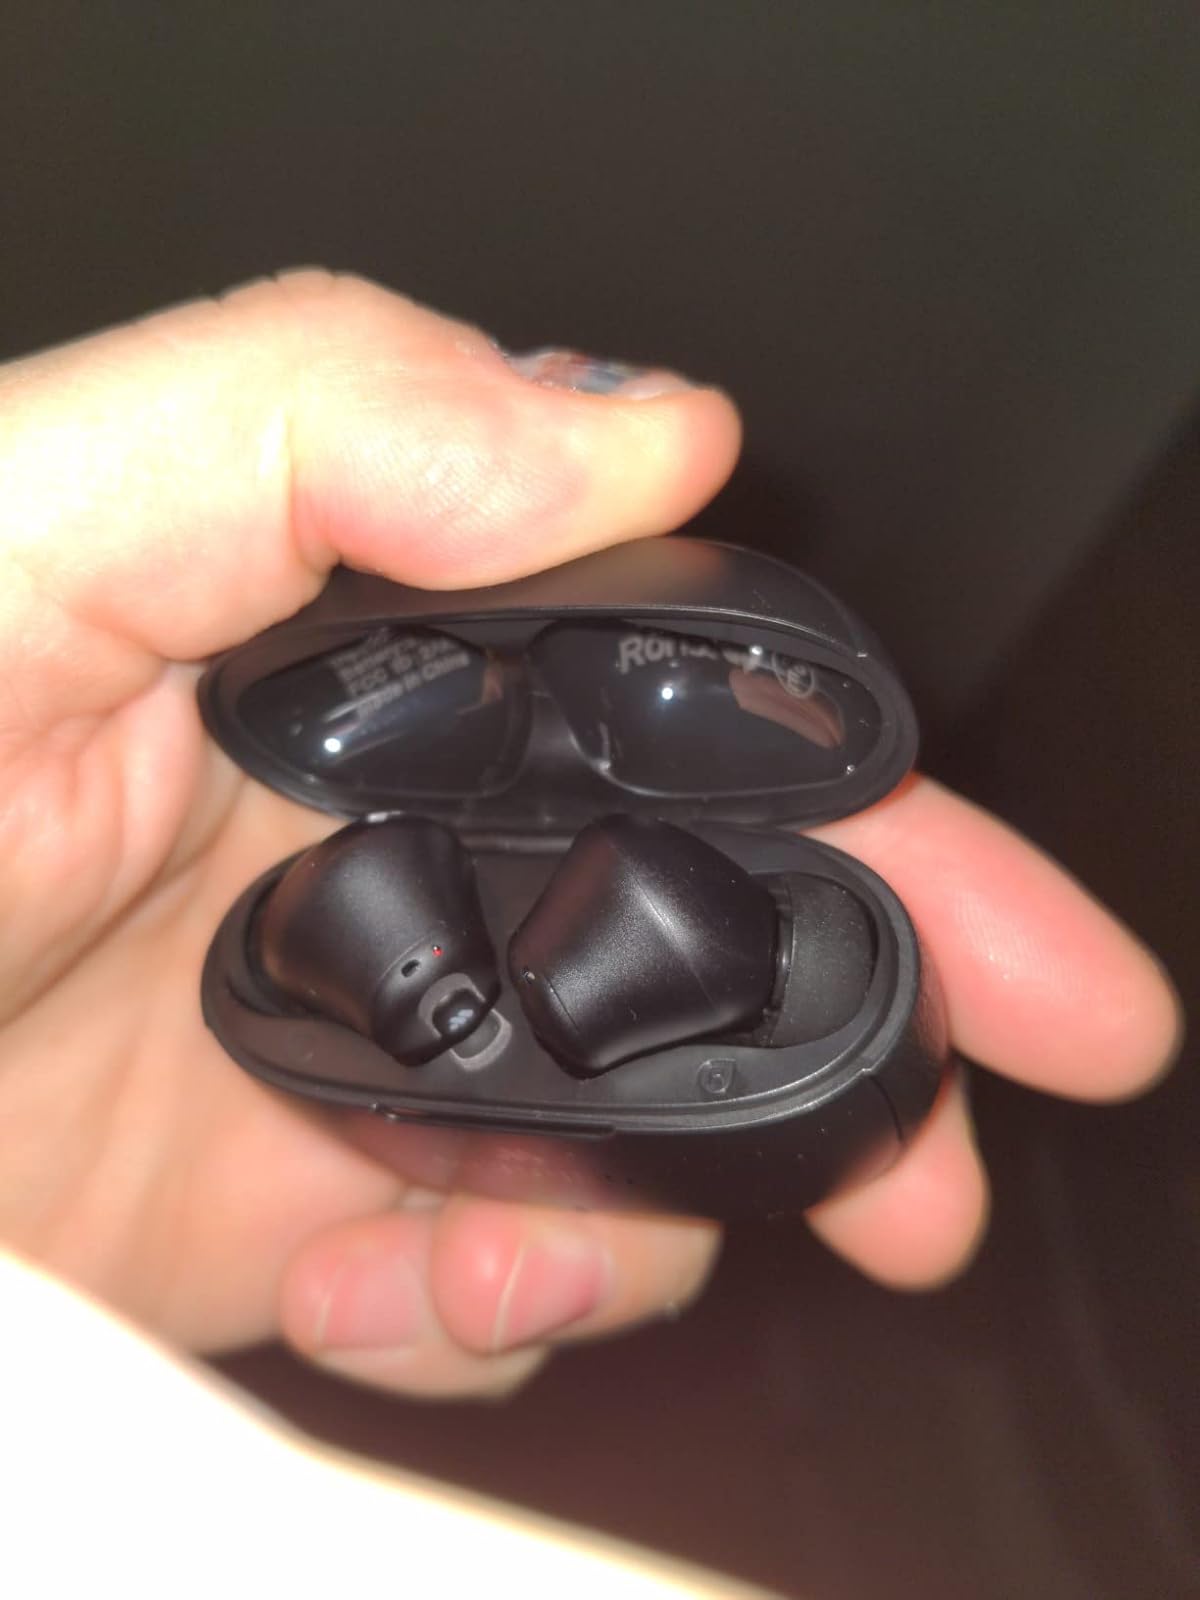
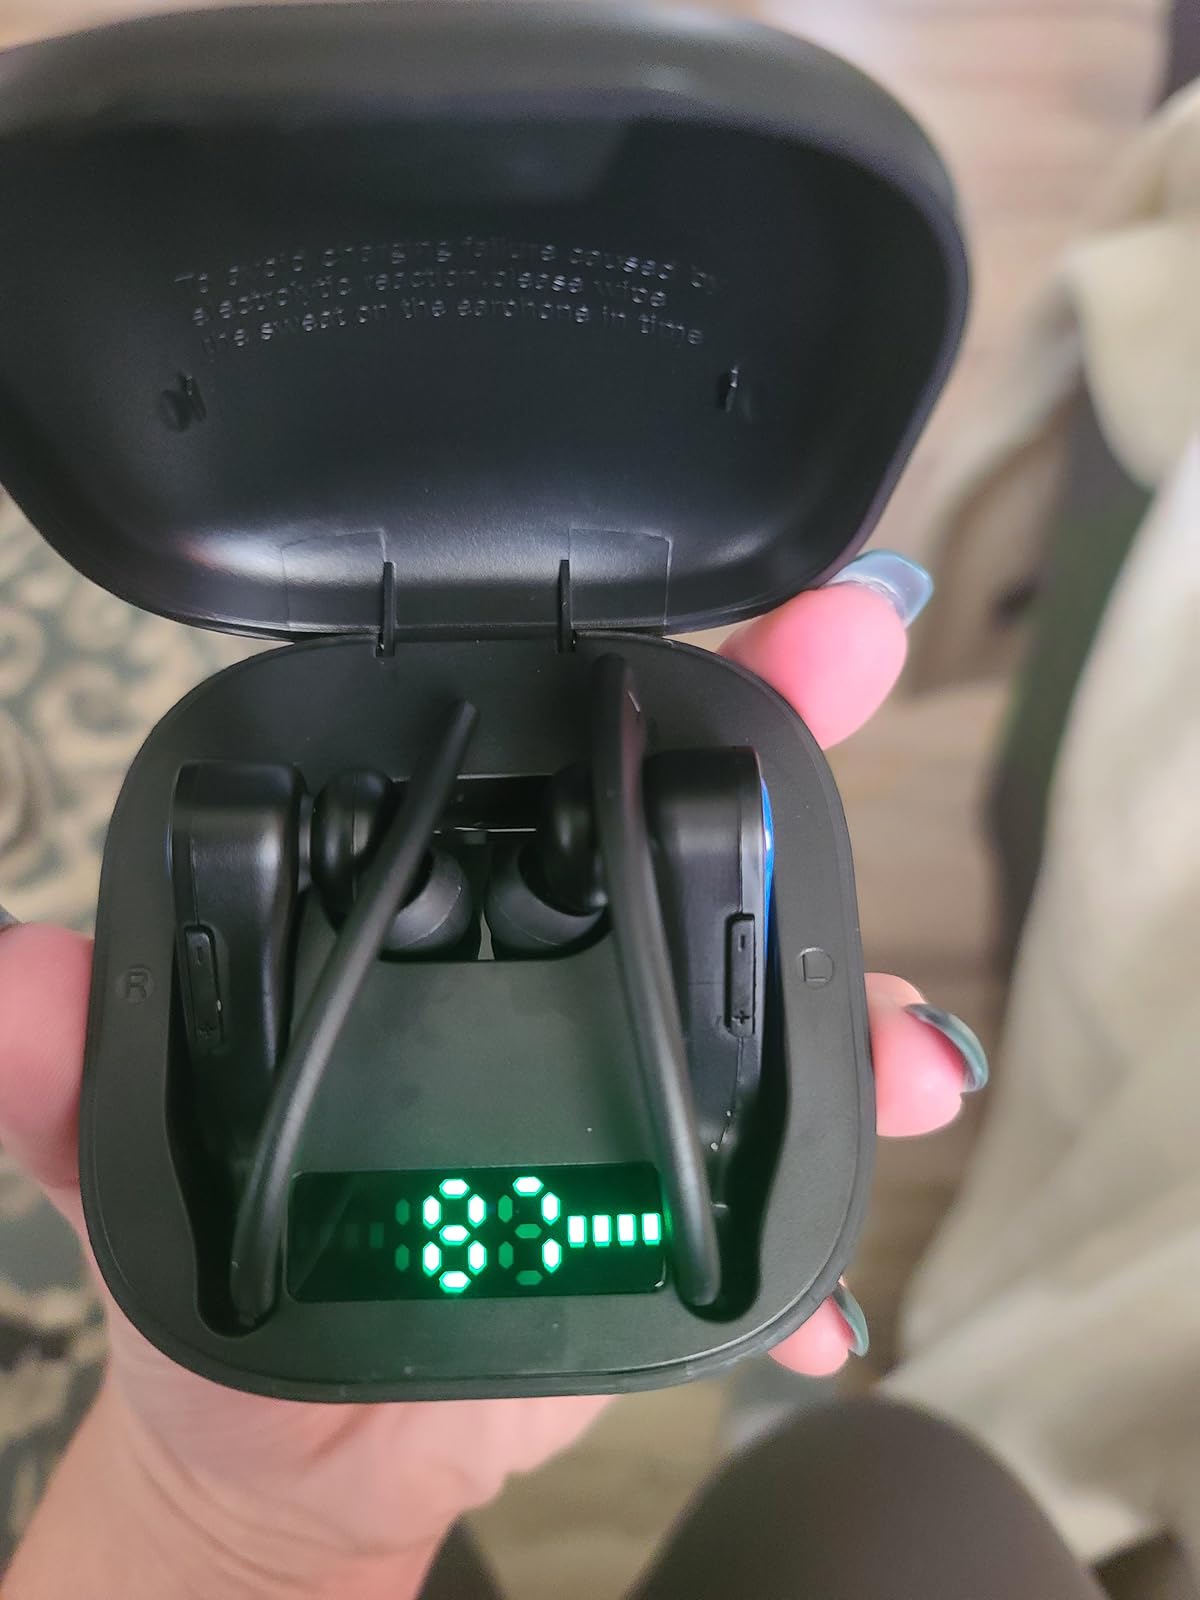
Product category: earbuds
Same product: no